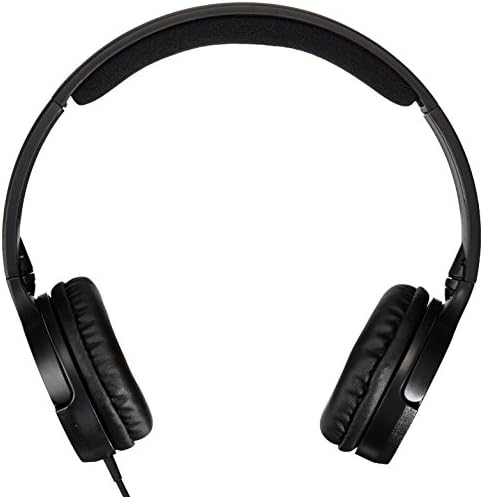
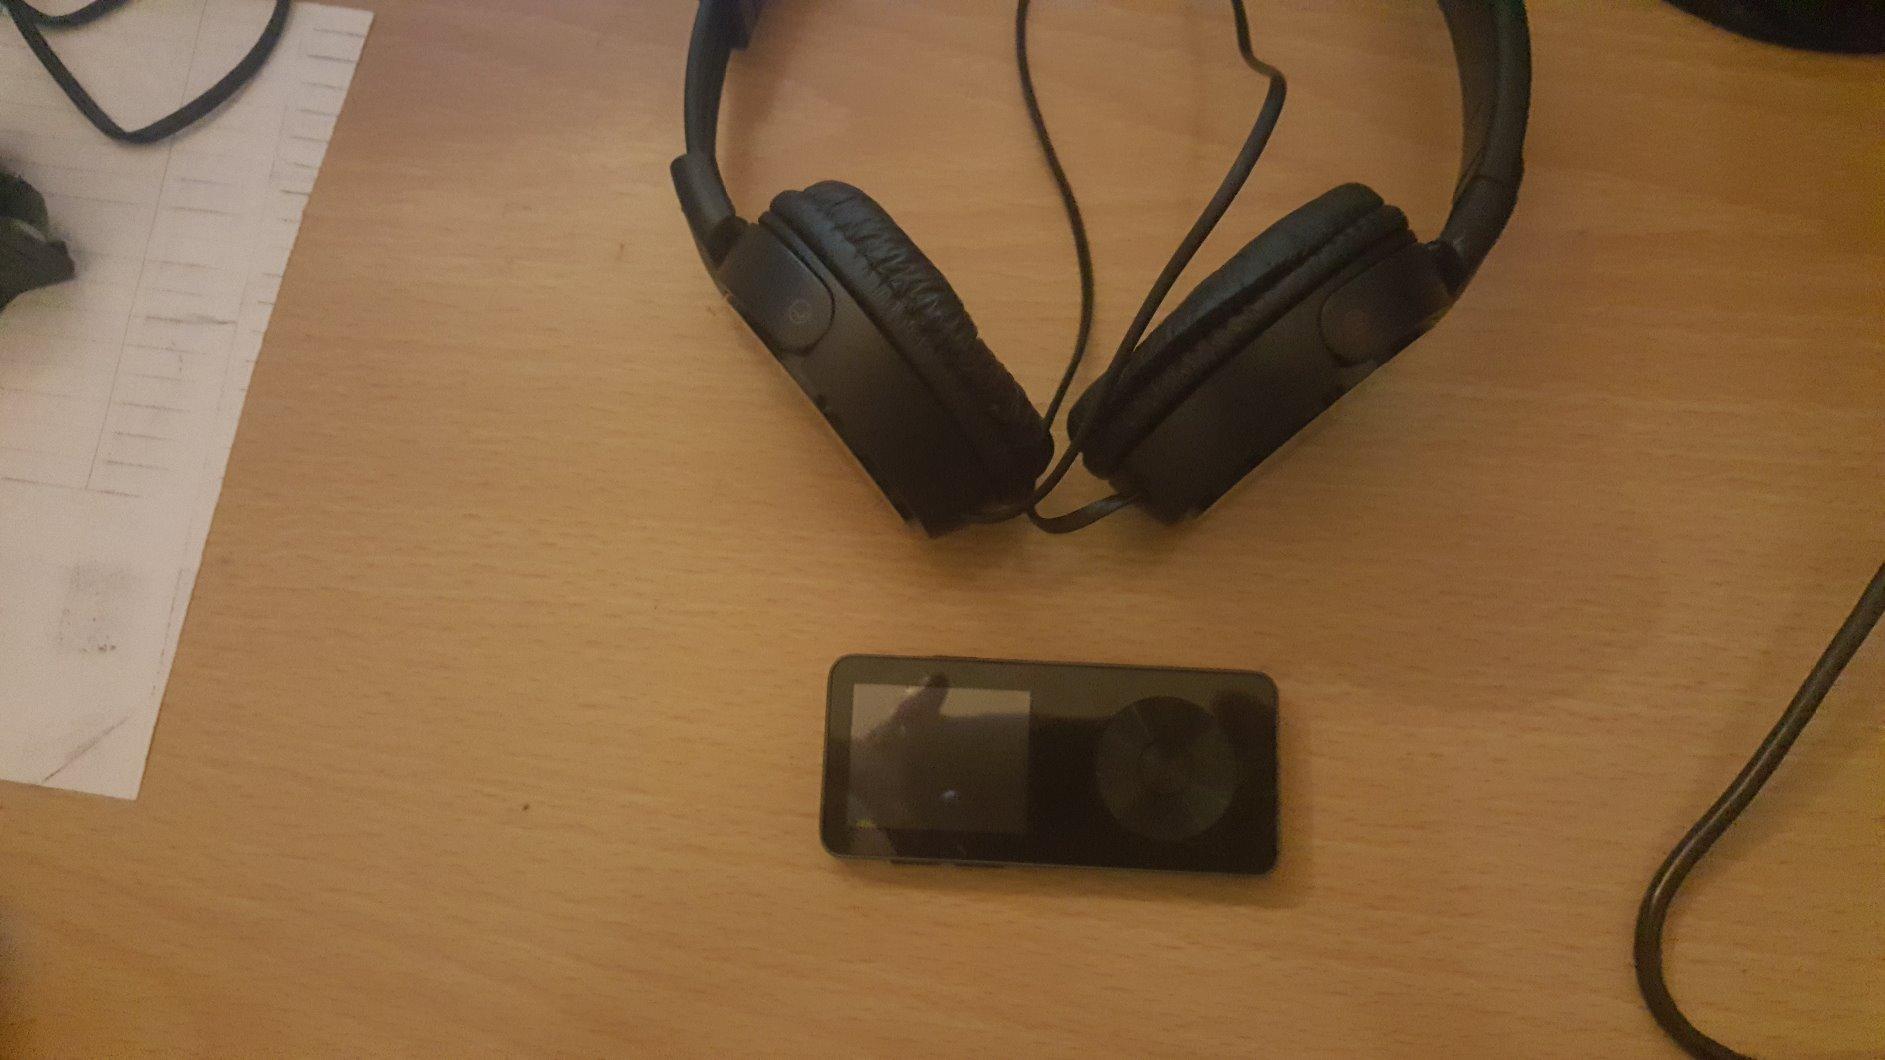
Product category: headphones
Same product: no